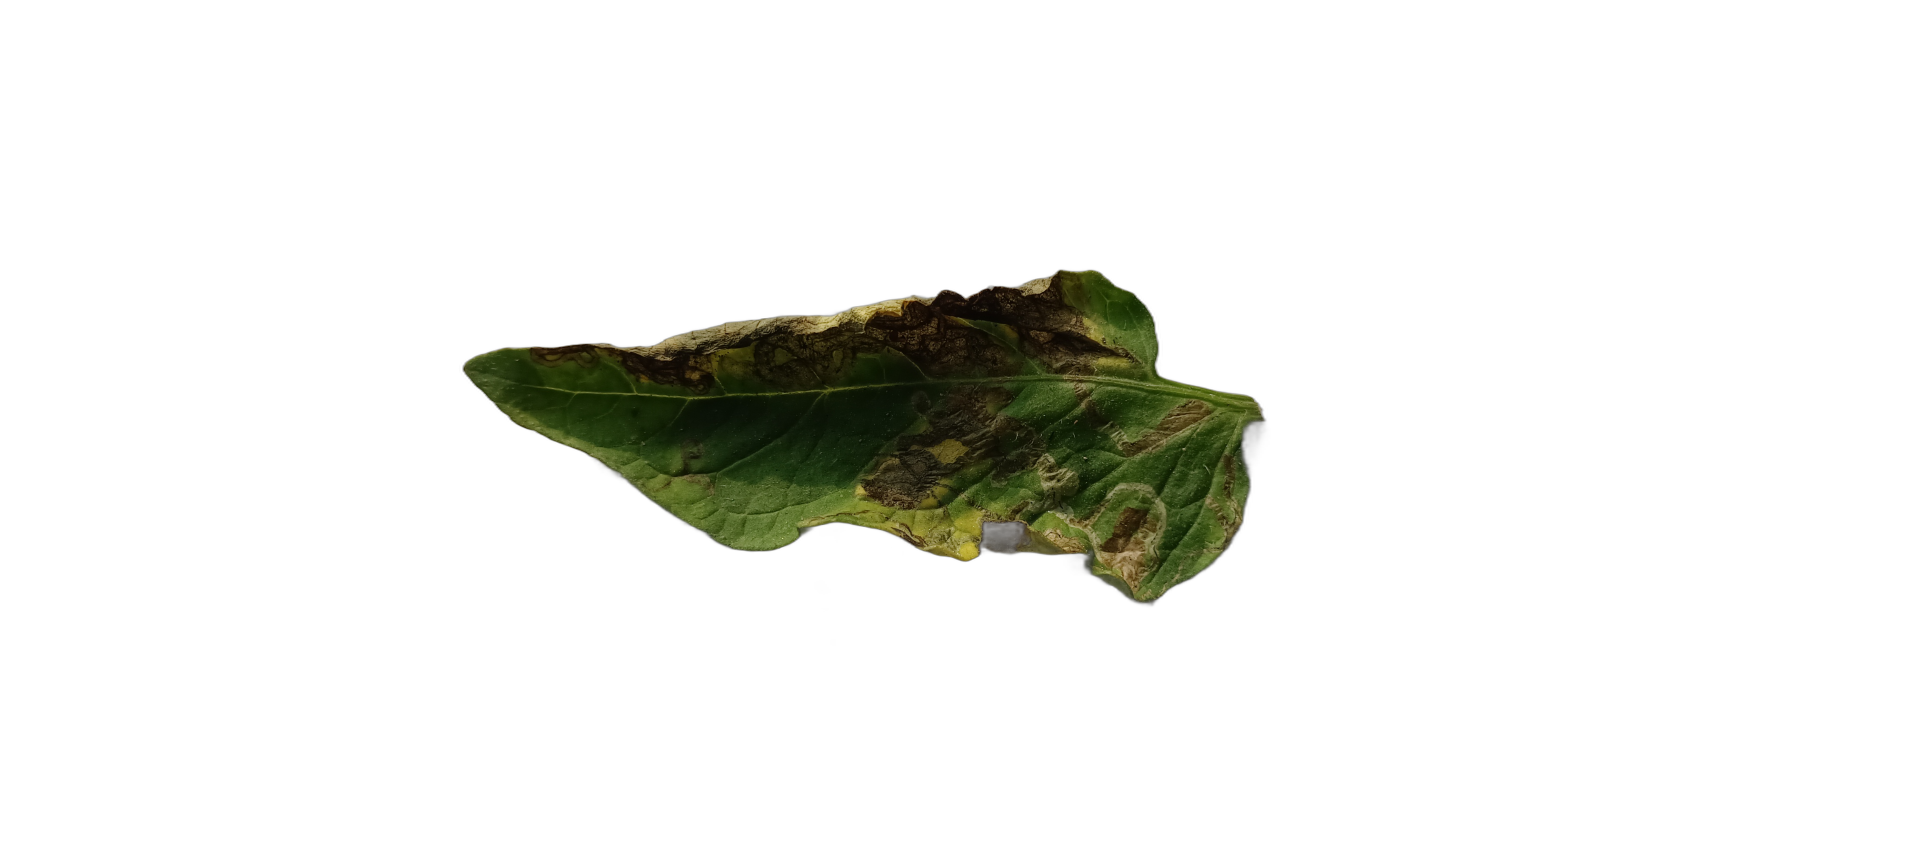
Crop: Tomato
Label: Spot